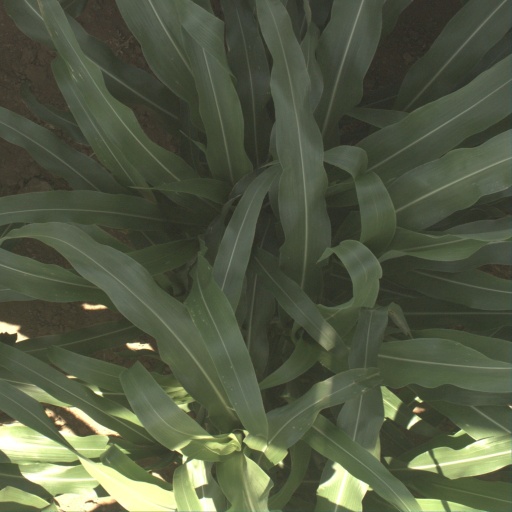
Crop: sorghum